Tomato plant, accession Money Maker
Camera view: tilt-top (135 deg); turntable rotation: 30 degrees
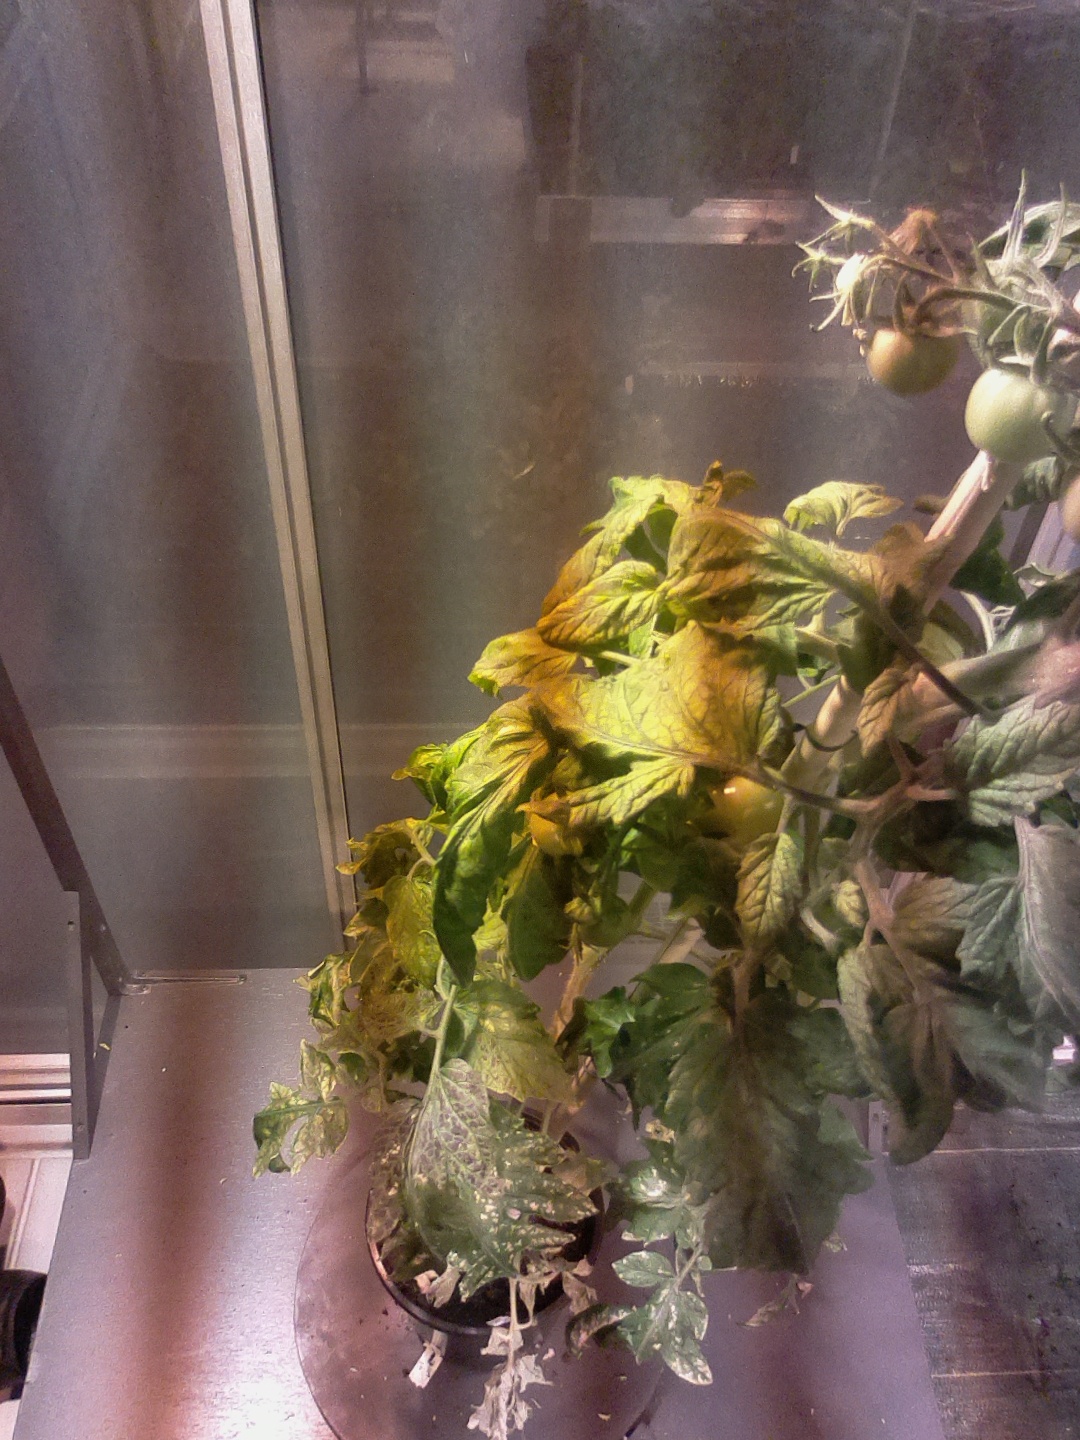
BBCH growth stage 72: 20%-30% of final fruit size